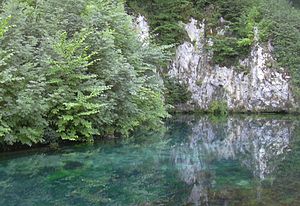
Brenz
Brenz
Brenz er er en flod i de tyske delstater Baden-Württemberg og Bayern, og en af Donaus bifloder fra venstre. Den har sit udspring i Brenztopf ved byen Königsbronn i Landkreis Heidenheim i den østlige del af Schwäbische Alb. Den løber 55 km før den munder ud i Donau ved Lauingen, et par kilometer vest for Dillingen. Den løber gennem byerne Königsbronn, Heidenheim, Giengen og Lauingen.